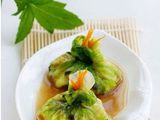
Label: trash